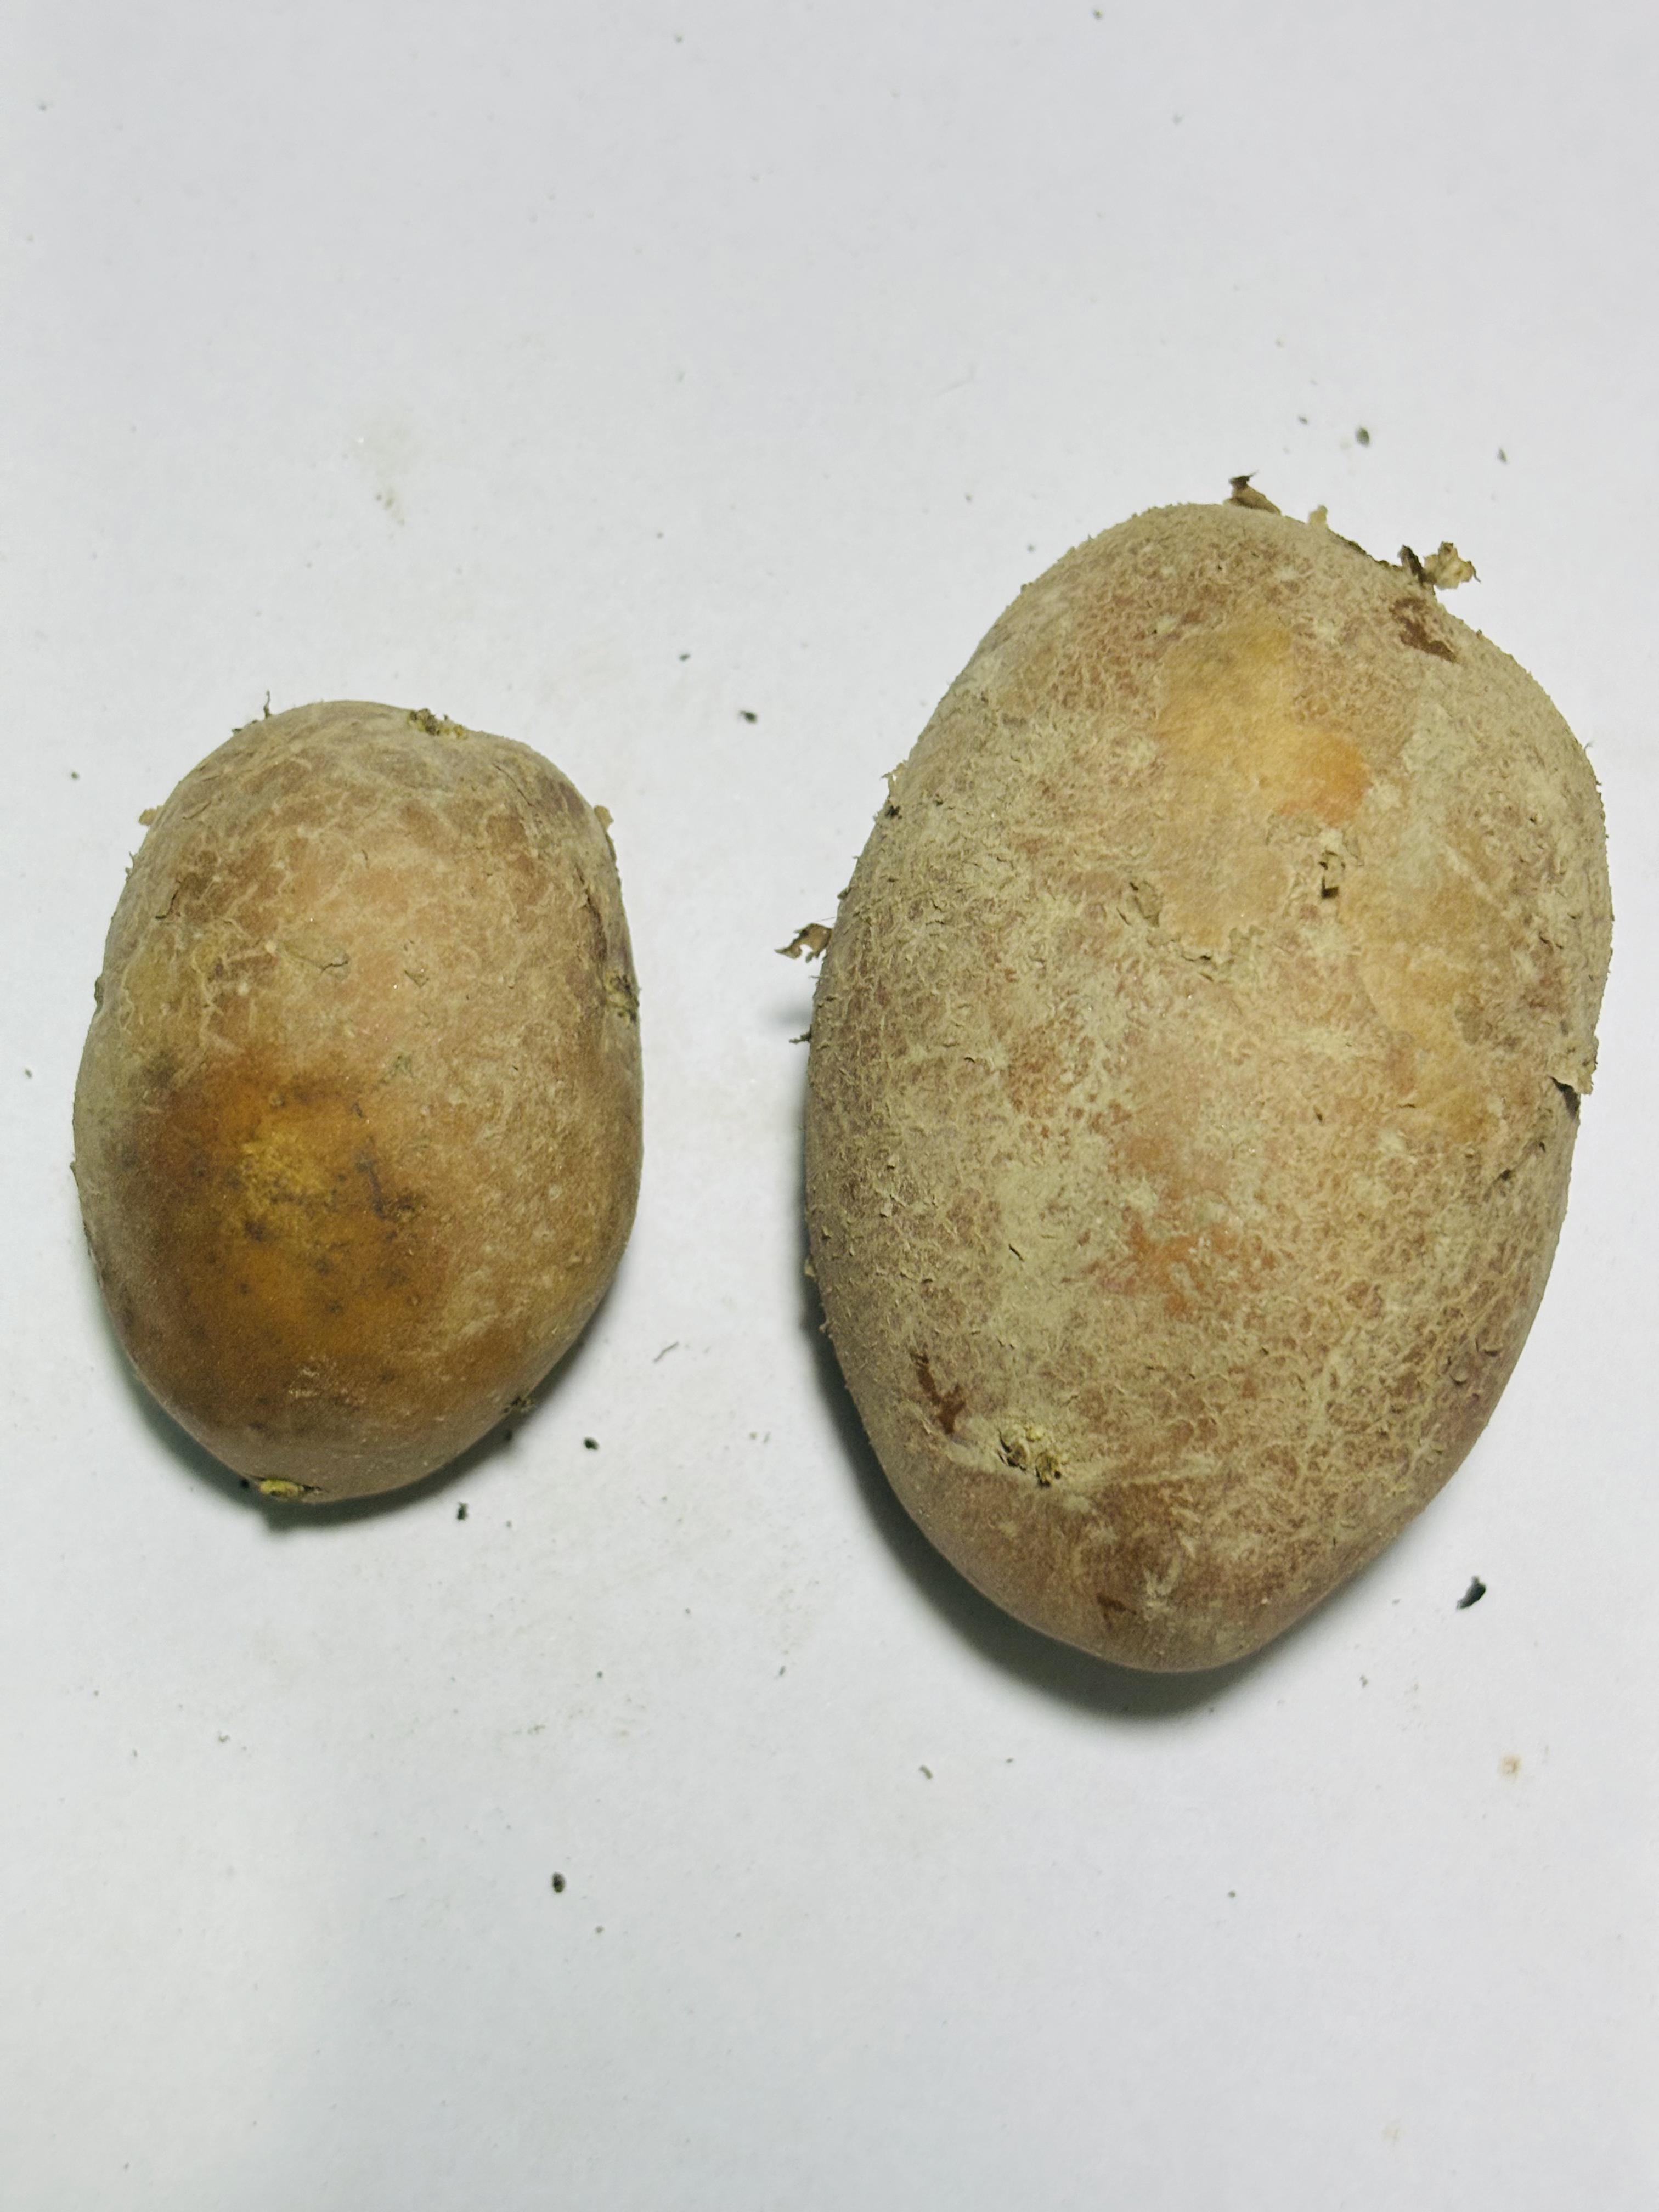
Label: Potato